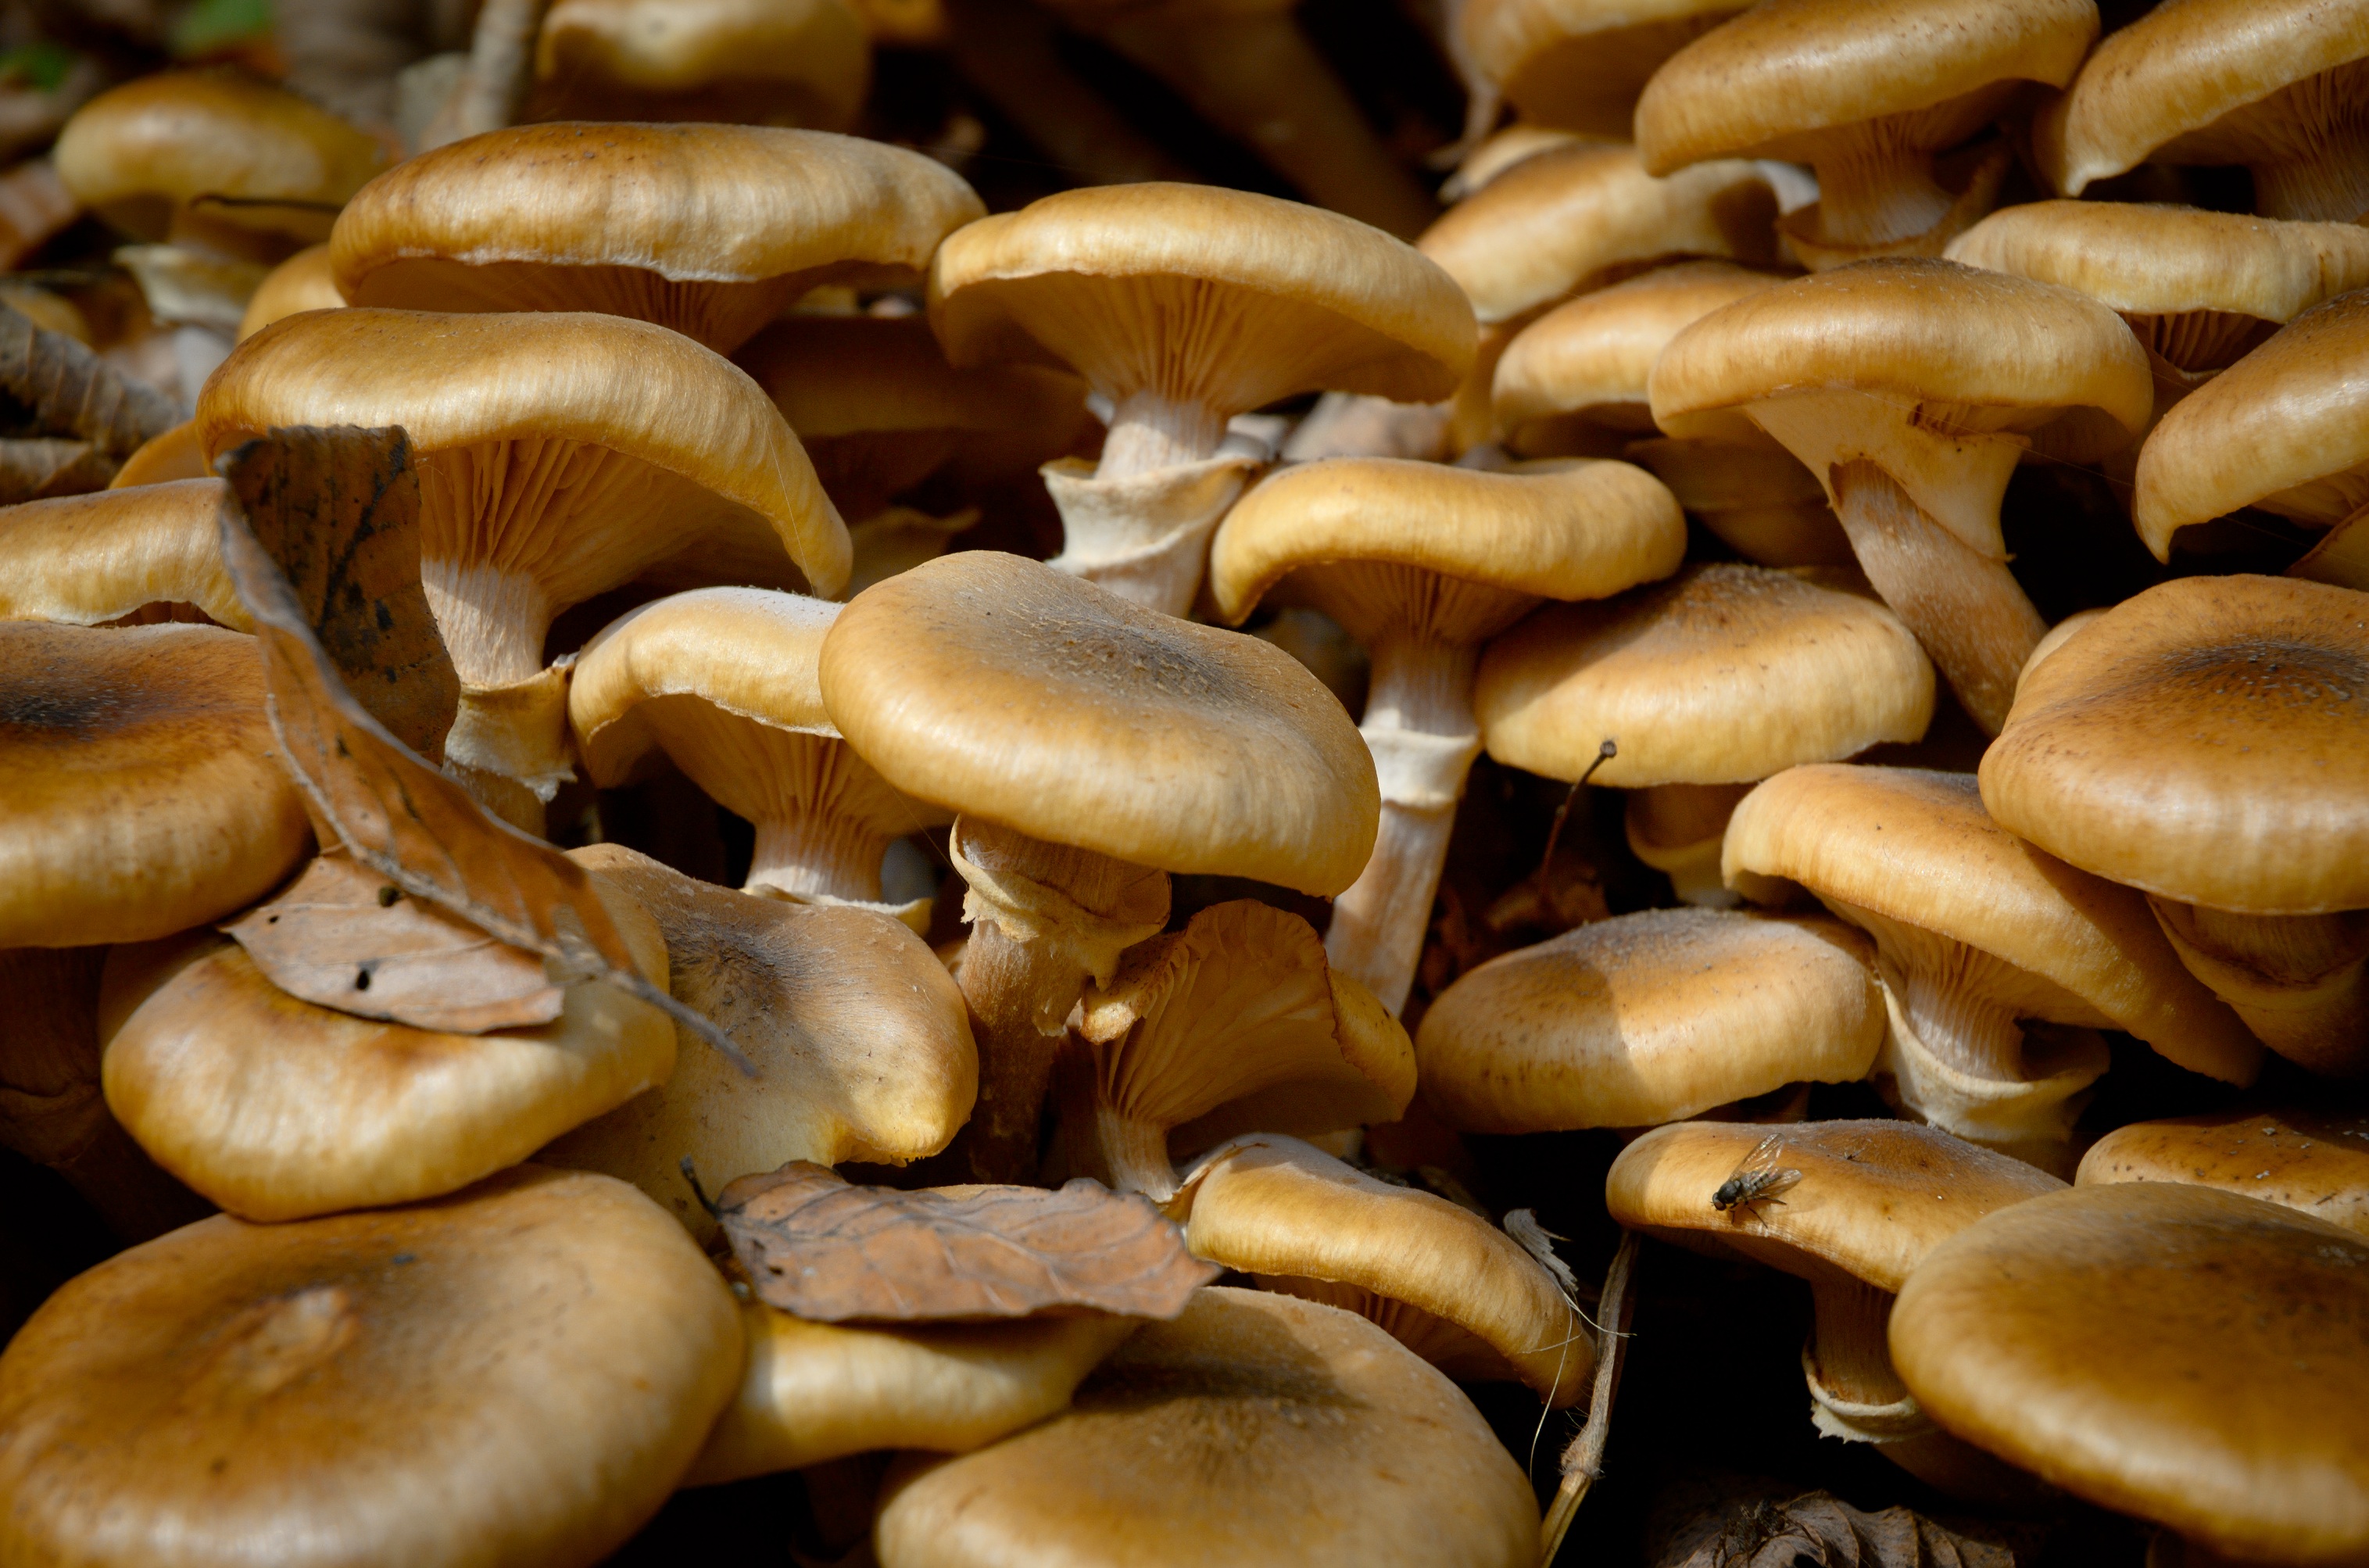
forest, autumn, brown, mushroom, fungus, mushrooms, agaricus, matsutake, oyster mushroom, edible mushroom, shiitake, medicinal mushroom, agaricomycetes, agaricaceae, champignon mushroom, pleurotus eryngii